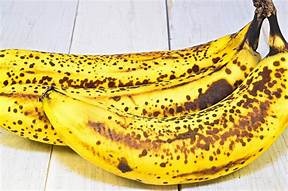
Label: banana